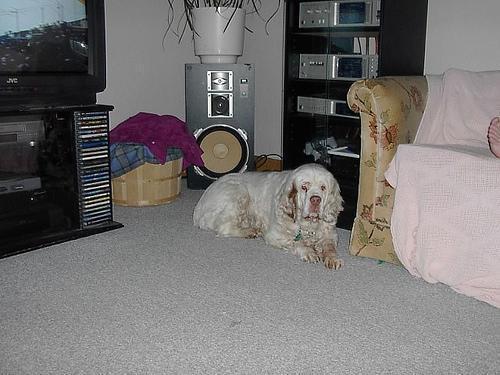
clumber